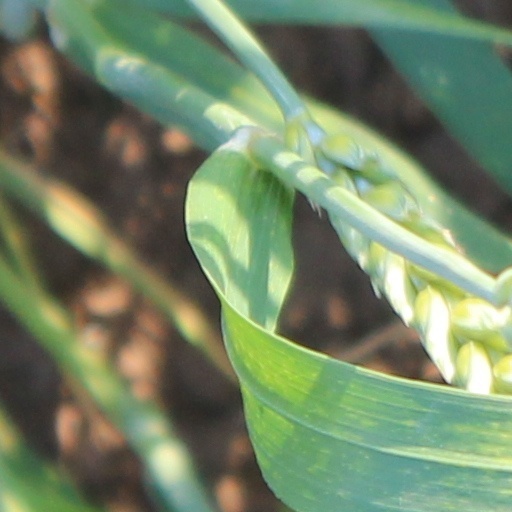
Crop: wheat